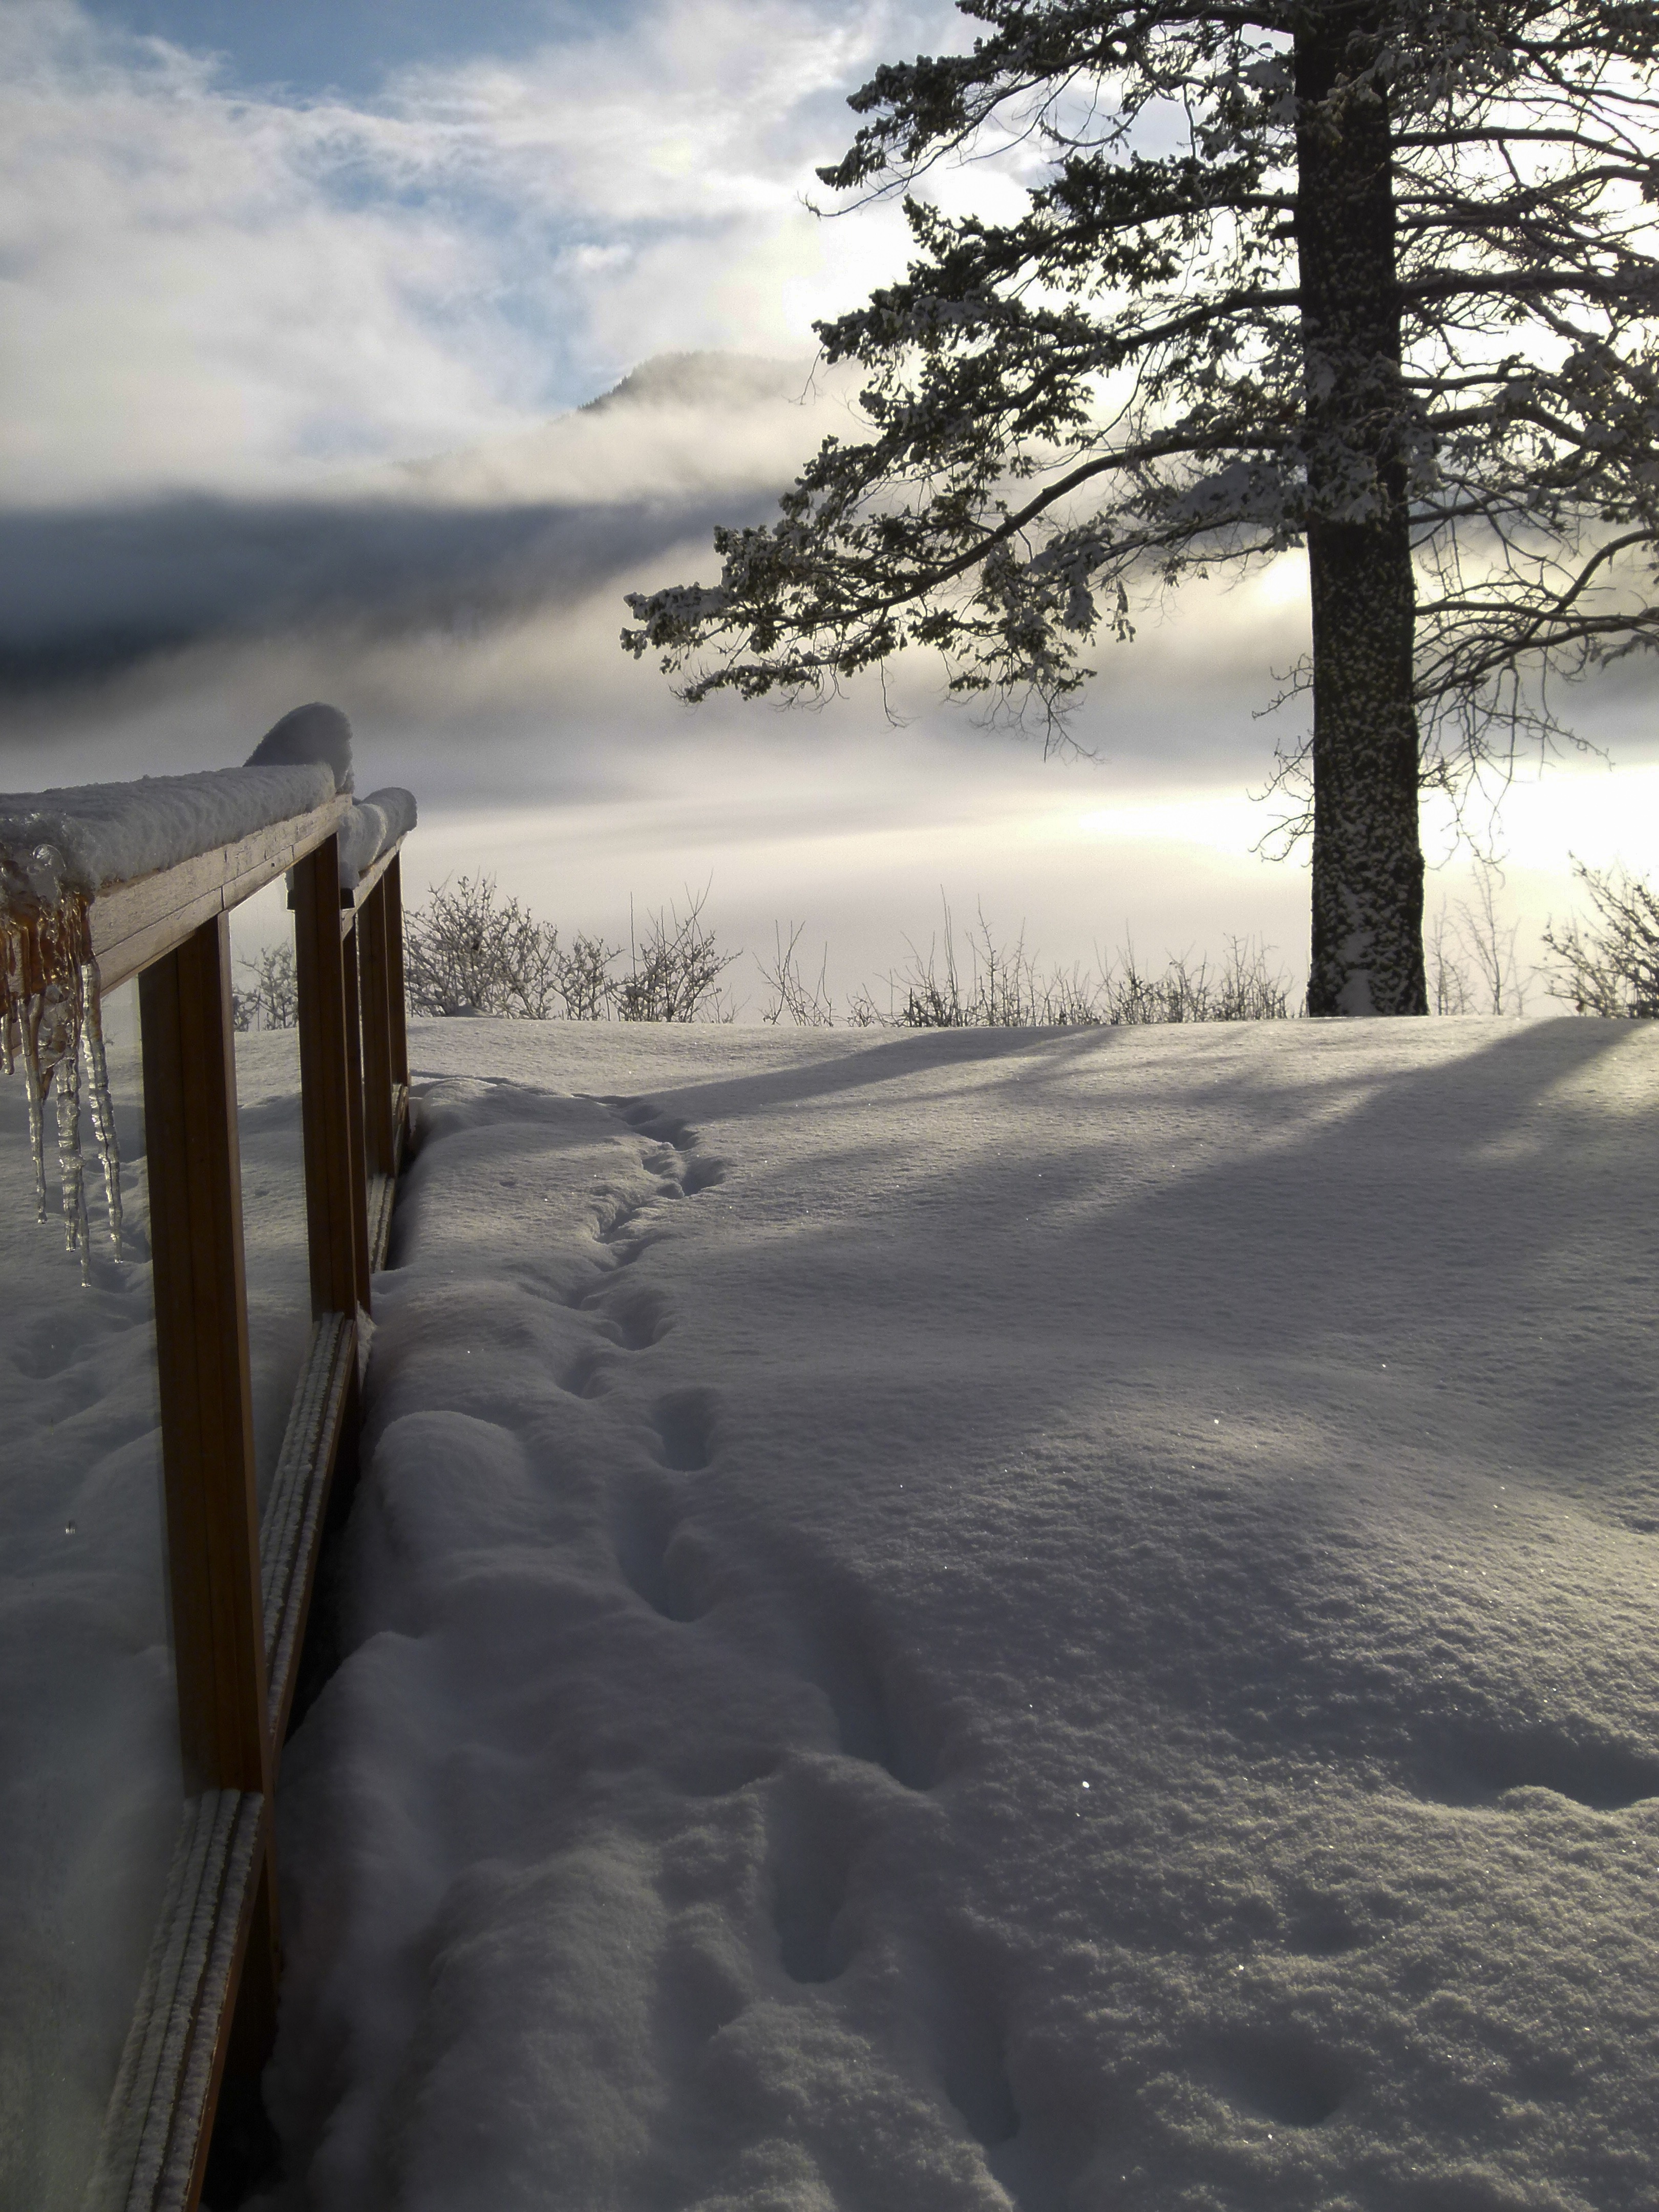
landscape, nature, mountain, snow, cold, winter, fog, sunrise, sunlight, morning, foggy, ice, scenery, weather, season, canada, icy, misty, mood, morning glory, freezing, british columbia, early morning, canim lake, atmospheric phenomenon